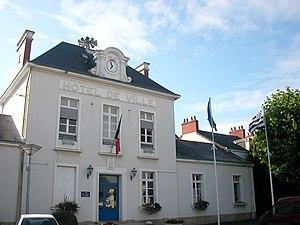
Mairie de Couëron